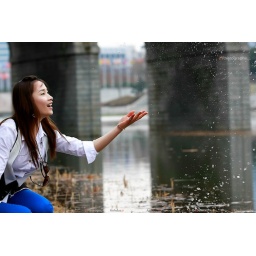
I dream of you as the other drops of water in white and natural.